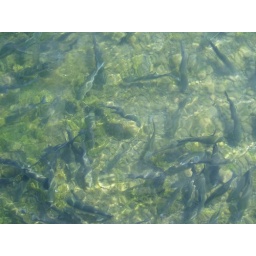
Breeding salmon in Italy...There were hundreds of these guys coming up the river to breed from the sea.